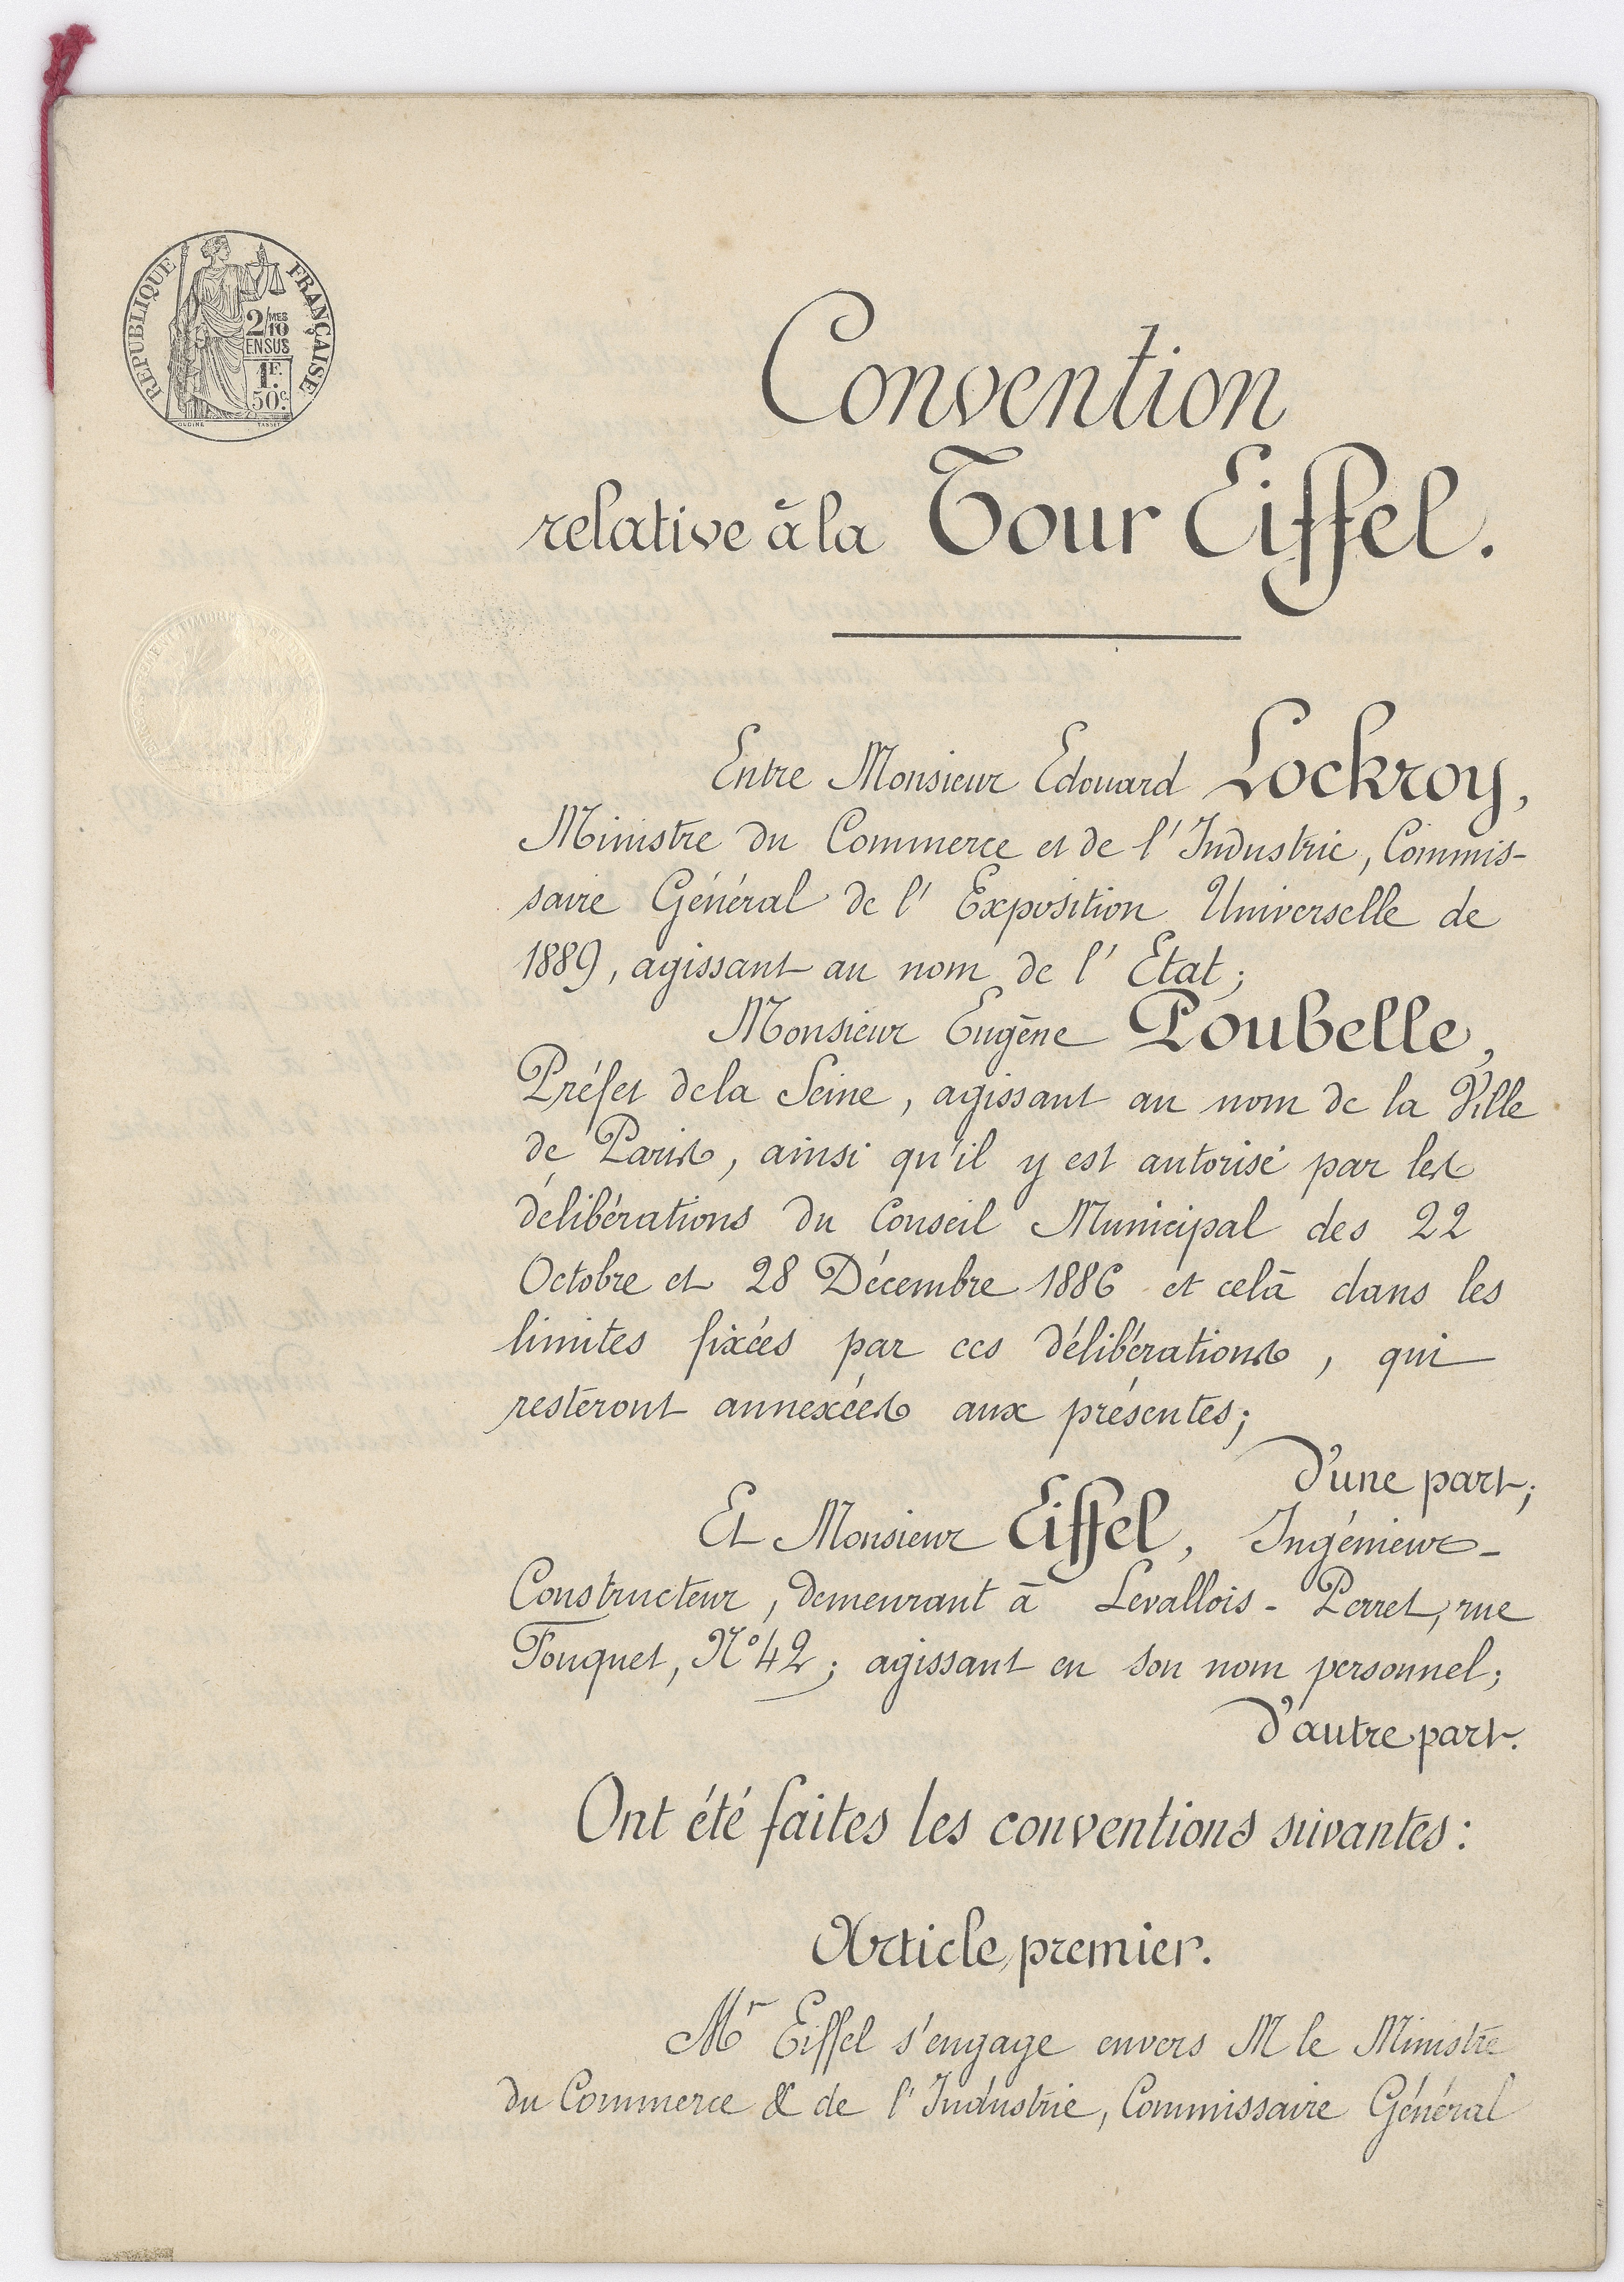
eiffel tower, paris, france, font, text, handwriting, calligraphy, document, 1887 1889 work, 1887, former official document, agreement concluded, january 8 1887, between the state, represented by douard lockroy, the city of paris, represented by eugene trash, and gustave eiffel, relating to the space, and construction rules, and operating, tower 300 meters, former name of the eiffel tower, first archive page